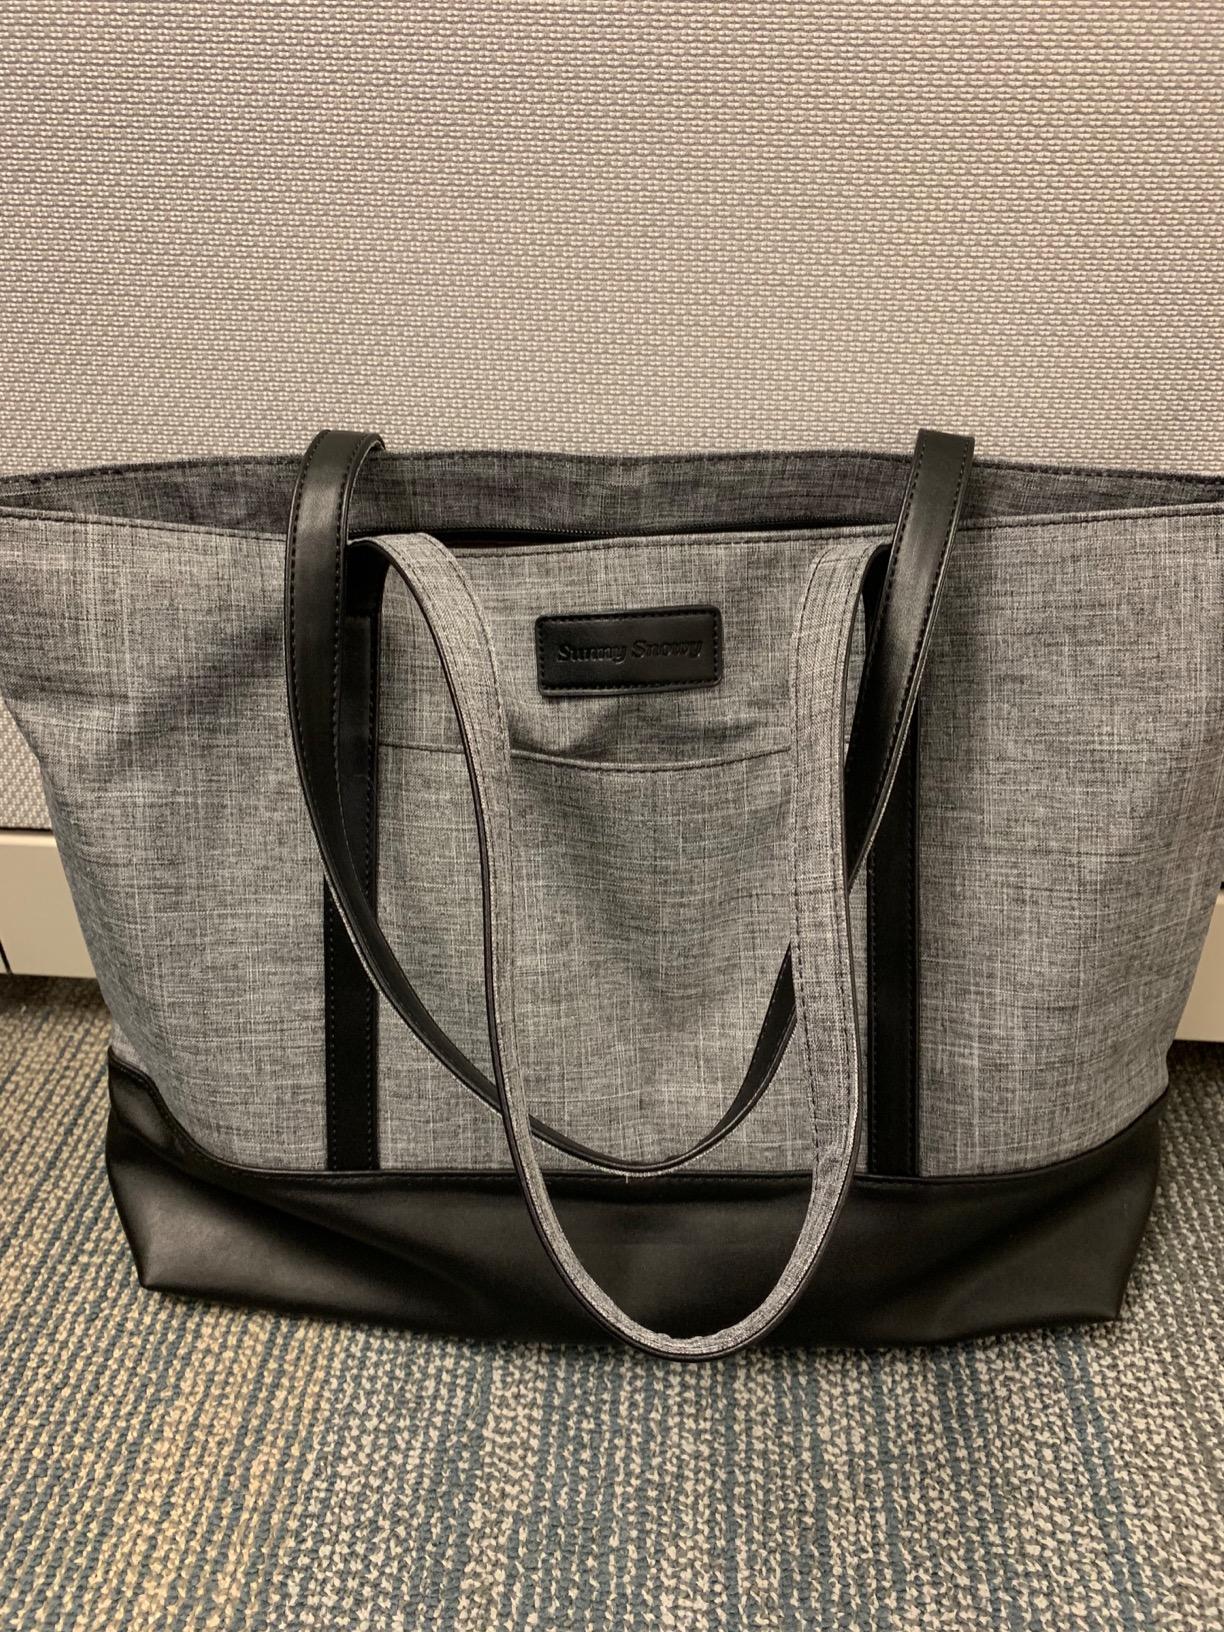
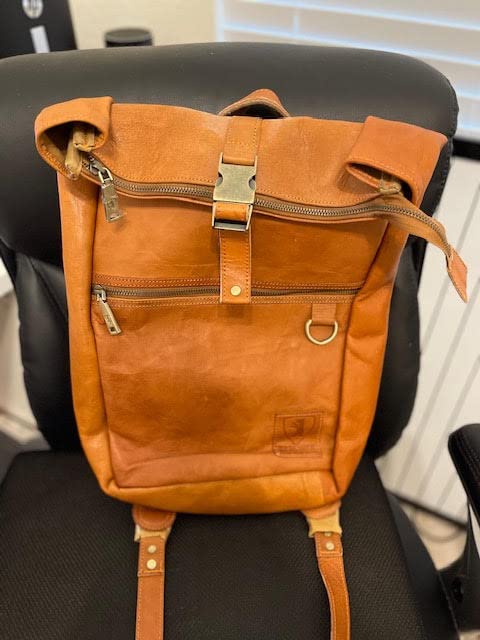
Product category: bag
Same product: no